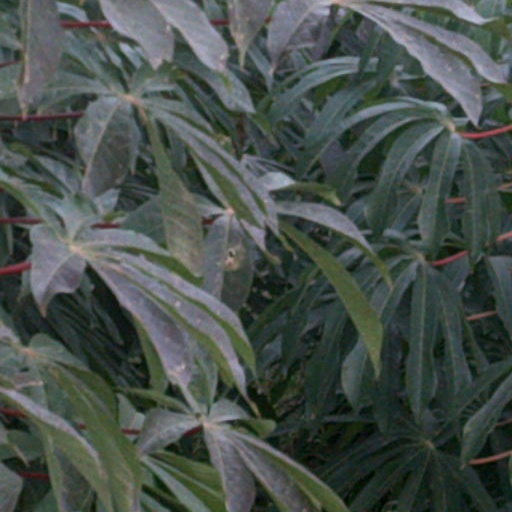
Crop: cassava